Caswell County, North Carolina

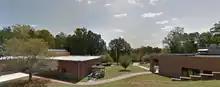
Piedmont Community College – Caswell County Campus

As of the 2020 census, there were 22,736 people and an estimated 8,993 households and 6,186 families residing in the county. In 2020, the estimated median age was 46.2 years. For every 100 females, there were an estimated 101.9 males.